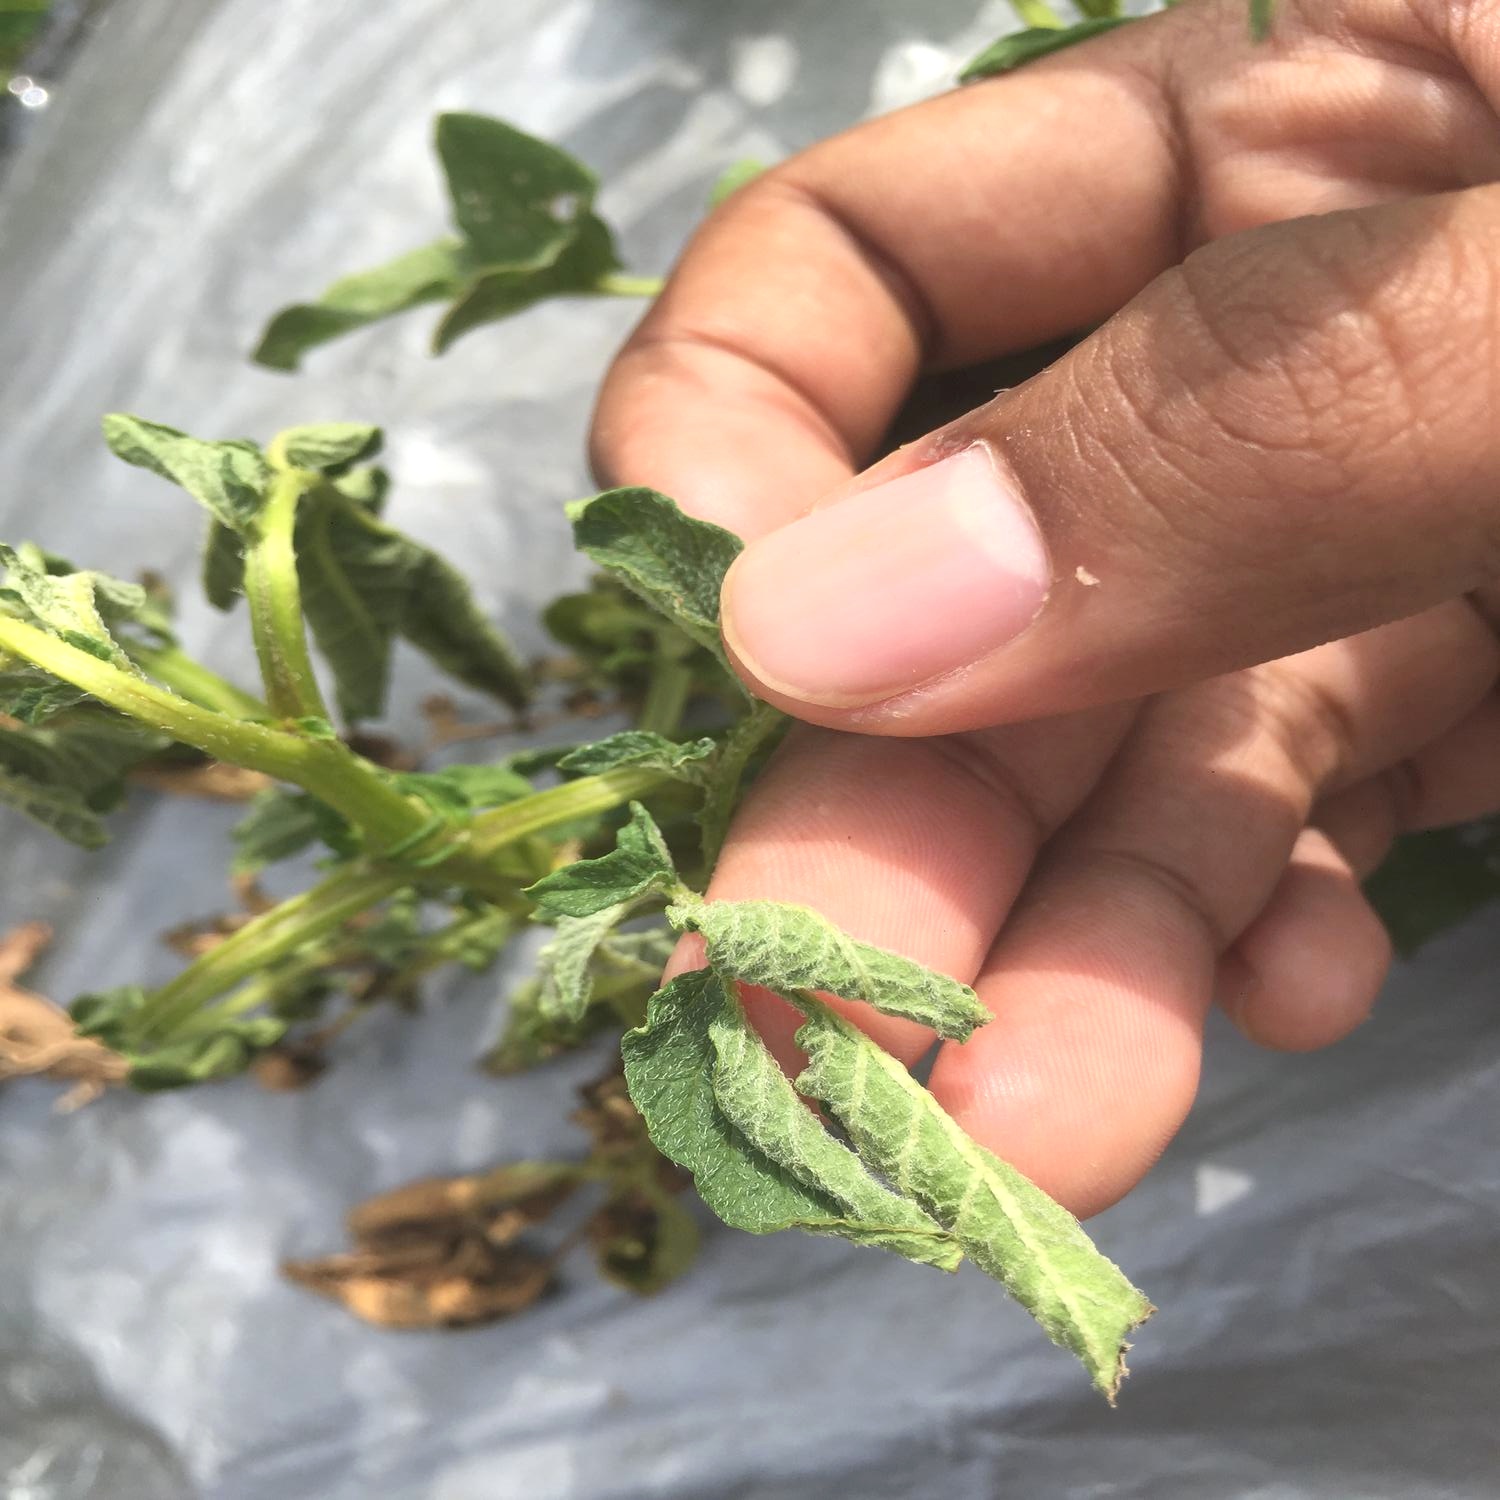
Etiqueta: Pudricion_Parda